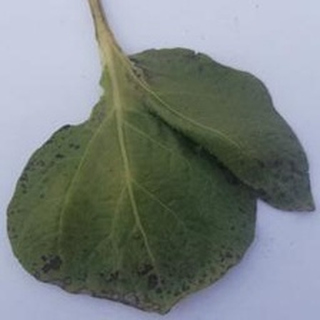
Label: potato_early_blight